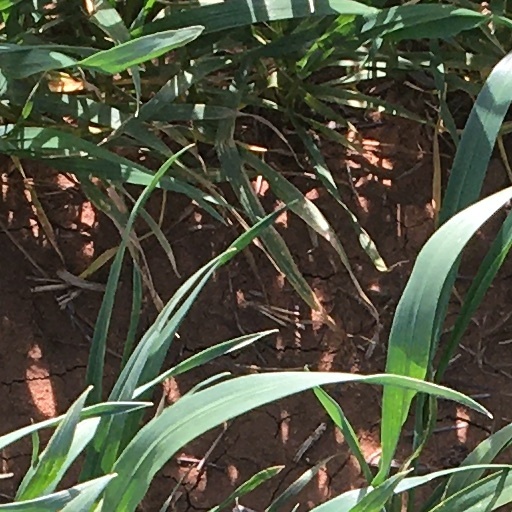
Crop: wheat